List of National Historic Landmarks in New York

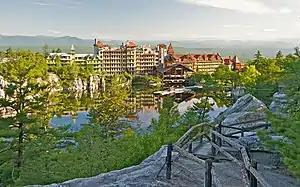
Mohonk Mountain House, a resort hotel located on the Shawangunk Ridge

Political and social accomplishments are represented by four former mental care institutions (a legacy of the state's leading role in mental health care), 14 sites associated with suffragettes or other women leaders, five Underground Railroad or other sites associated with abolitionists, six sites associated with African-American leaders, three sites associated with labor rights, and four sites associated with other social activism. In addition, there are 21 homes of other national leaders, and six government buildings that are significant on a national scale. Community, arts and entertainment accomplishments represented include two utopian communes, the Adirondack Park and four of its Great Camps, and five other retreat sites. No fewer than nine artist homes or studios are landmarked, as well as nine homes of writers and composers. There are four club buildings, of which two are historical societies, and eight entertainment venues or sites associated with entertainers. Sixteen others are unique sites that are difficult to classify.